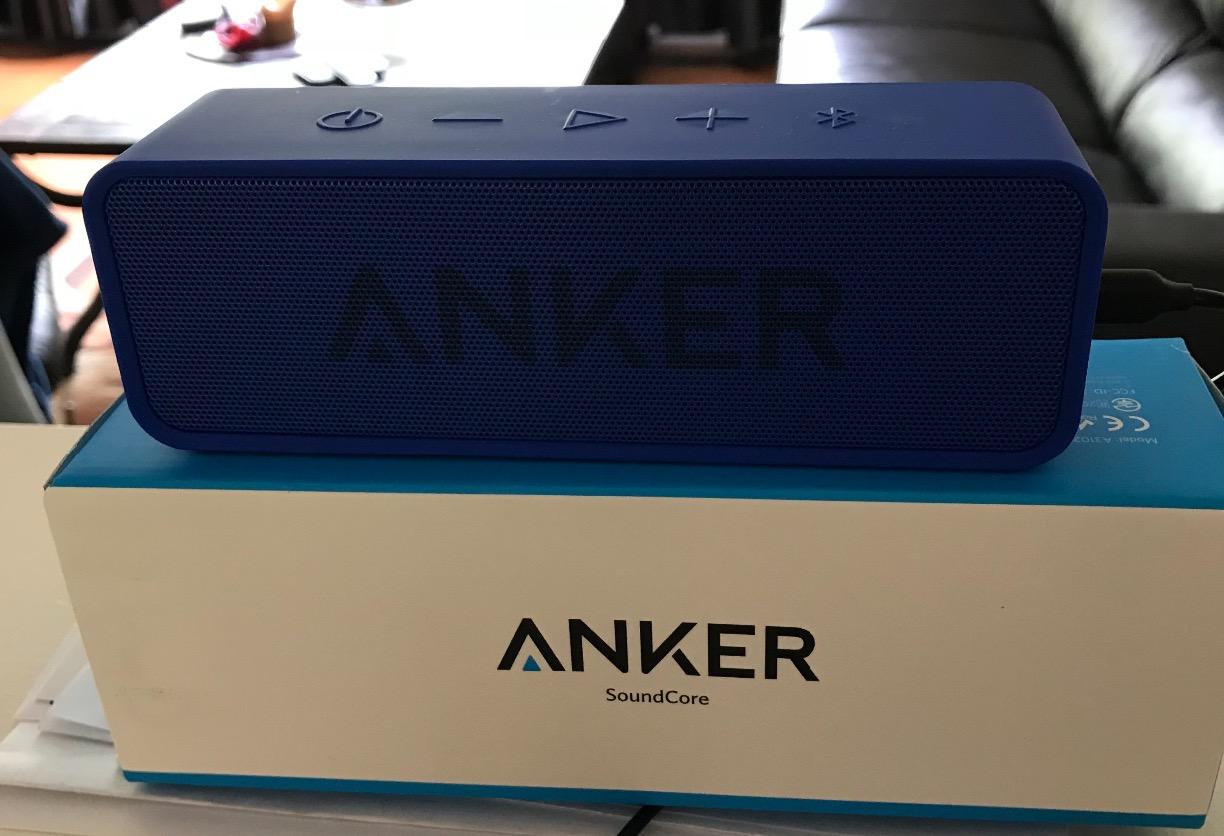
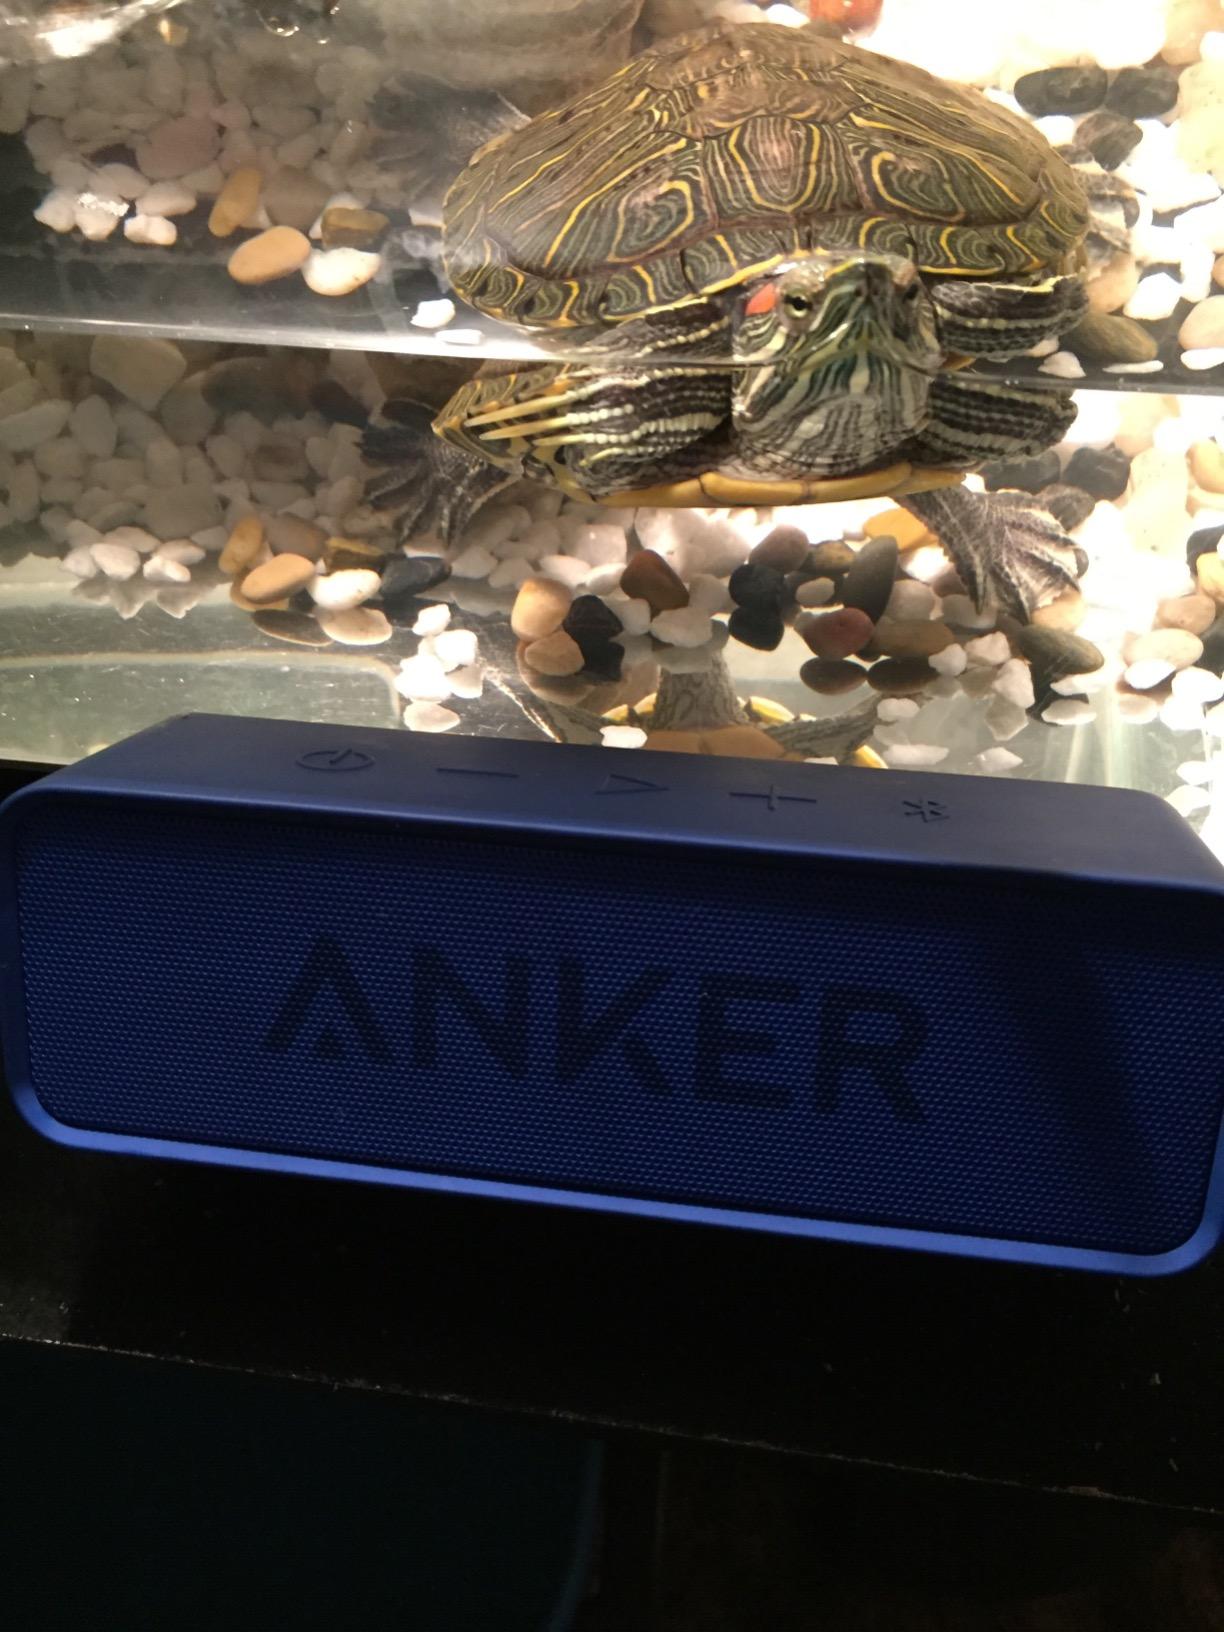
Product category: speaker
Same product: yes